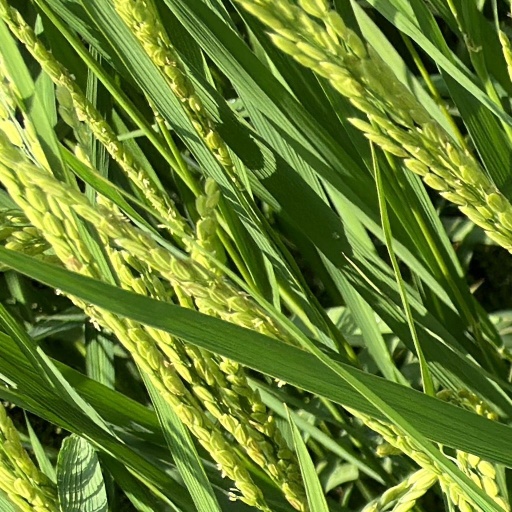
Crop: rice